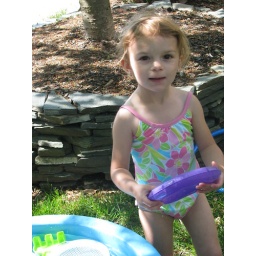
A-bugs plays in the water table